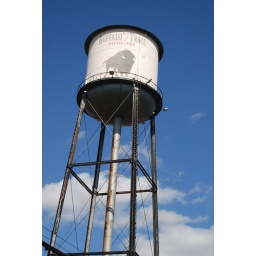
The water tower at the Buffalo Trace Distillery in Frankfort Kentucky.